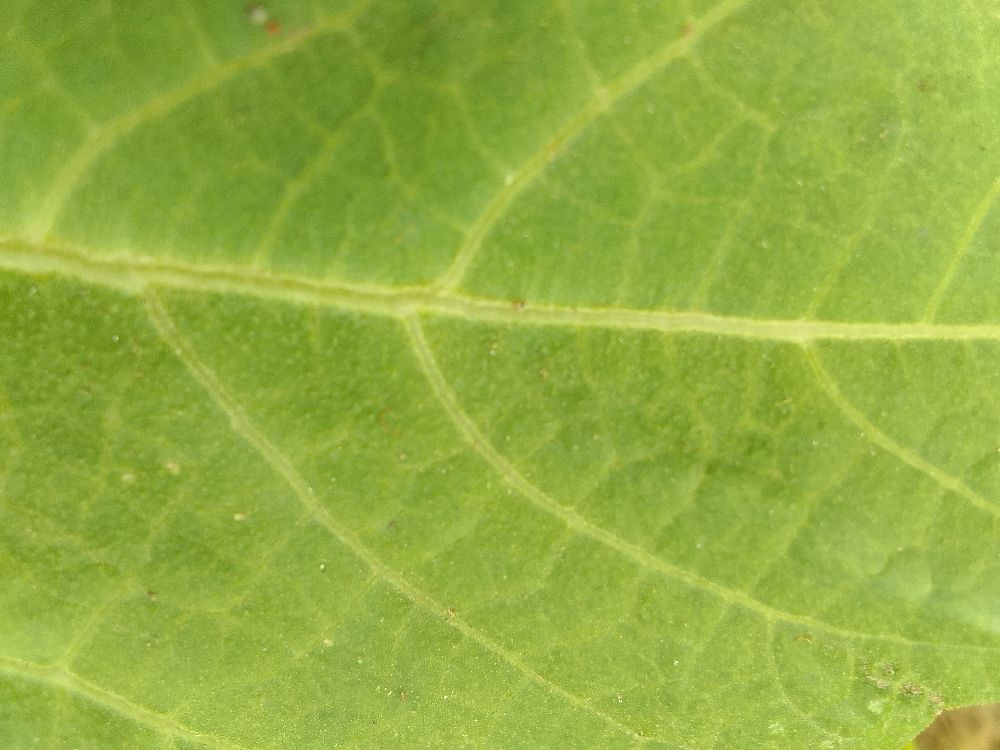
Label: healthy